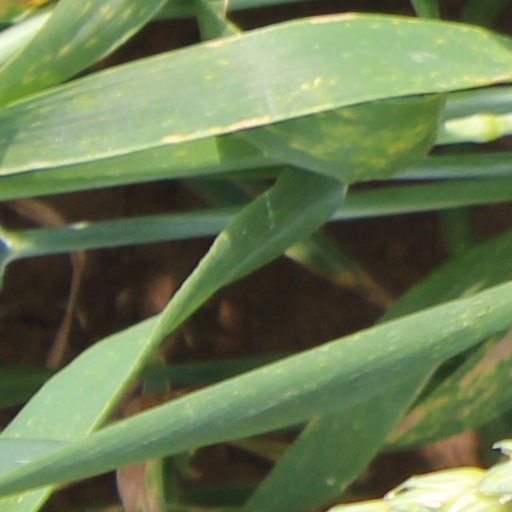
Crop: wheat